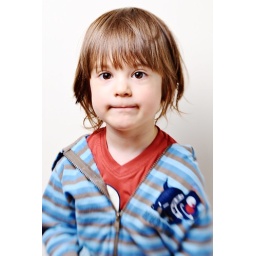
My son MaksLensbaby Composer @ f8SB-800 @ 1/4 power in 24&amp;quot; soft box + white reflector